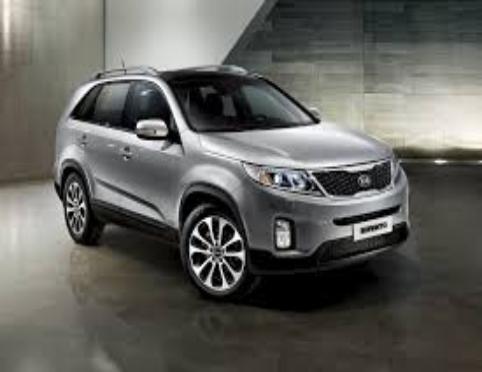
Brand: kia da
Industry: Transportation